1921 Auckland Rugby League season

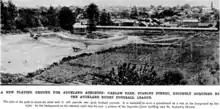
The site of Carlaw Park prior to construction of the ground beginning.

Carlaw Park was named after James Carlaw who had been heavily involved in the development of rugby league in the Auckland area for many years. History was made on 25 June when the first ever match was played on Carlaw Park between City Rovers and Maritime. The match was won by City Rovers 10 points to 8. Prior to the match an official opening ceremony was held. "The park was declared open by Hon. Arthur Myers, MP. Mr and Mrs. Carlaw were each presented with a gold badge and certificate of life membership on the ground, and at the conclusion of the ceremony Mrs Carlaw kicked off for the first game on the new park".